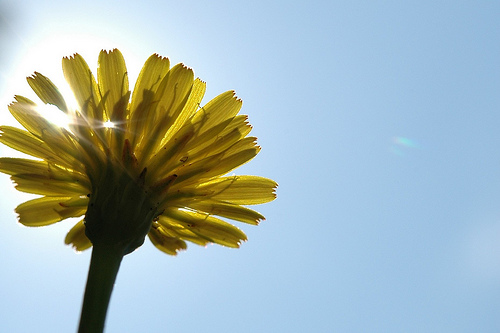
Flower: dandelion